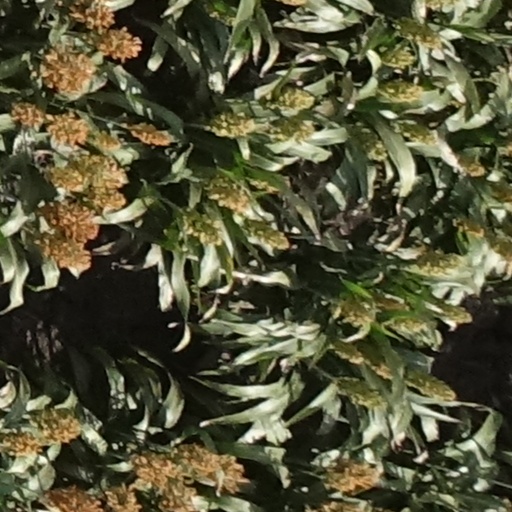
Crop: sorghum